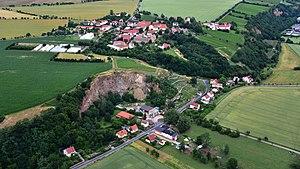
Zadel est un village saxon qui fait partie de la municipalité de Diera-Zehren dans l'arrondissement de Meissen.